Seoul

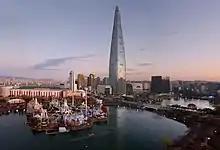
Lotte World and Lotte World Tower

Since the early 1960s, the Ministry of Environment has implemented a range of policies and air pollutant standards to improve and manage air quality for its people. The "Special Act on the Improvement of Air Quality in the Seoul Metropolitan Area" was passed in December 2003. Its 1st Seoul Metropolitan Air Quality Improvement Plan (2005–2014) focused on improving the concentrations of PM10 and nitrogen dioxide by reducing emissions. As a result, the annual average PM10 concentrations decreased from 70.0 μg/m in 2001 to 44.4 μg/m in 2011 and 46 μg/m in 2014. As of 2014, the annual average PM10 concentration was still at least twice than that recommended by the WHO Air Quality Guidelines. The 2nd Seoul Metropolitan Air Quality Improvement Plan (2015–2024) added PM2.5 and ozone to its list of managed pollutants.